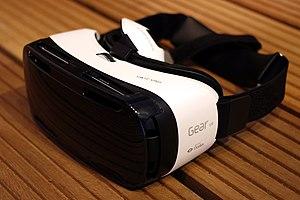
Samsung Gear VR est un casque de réalité virtuelle, nécessitant un smartphone, commercialisé par Samsung et développé en collaboration avec Oculus VR. La version commerciale est sortie le 27 novembre 2015.
Un périphérique informatique est un dispositif connecté à un système de traitement de l'information central et qui ajoute à ce dernier des fonctionnalités.